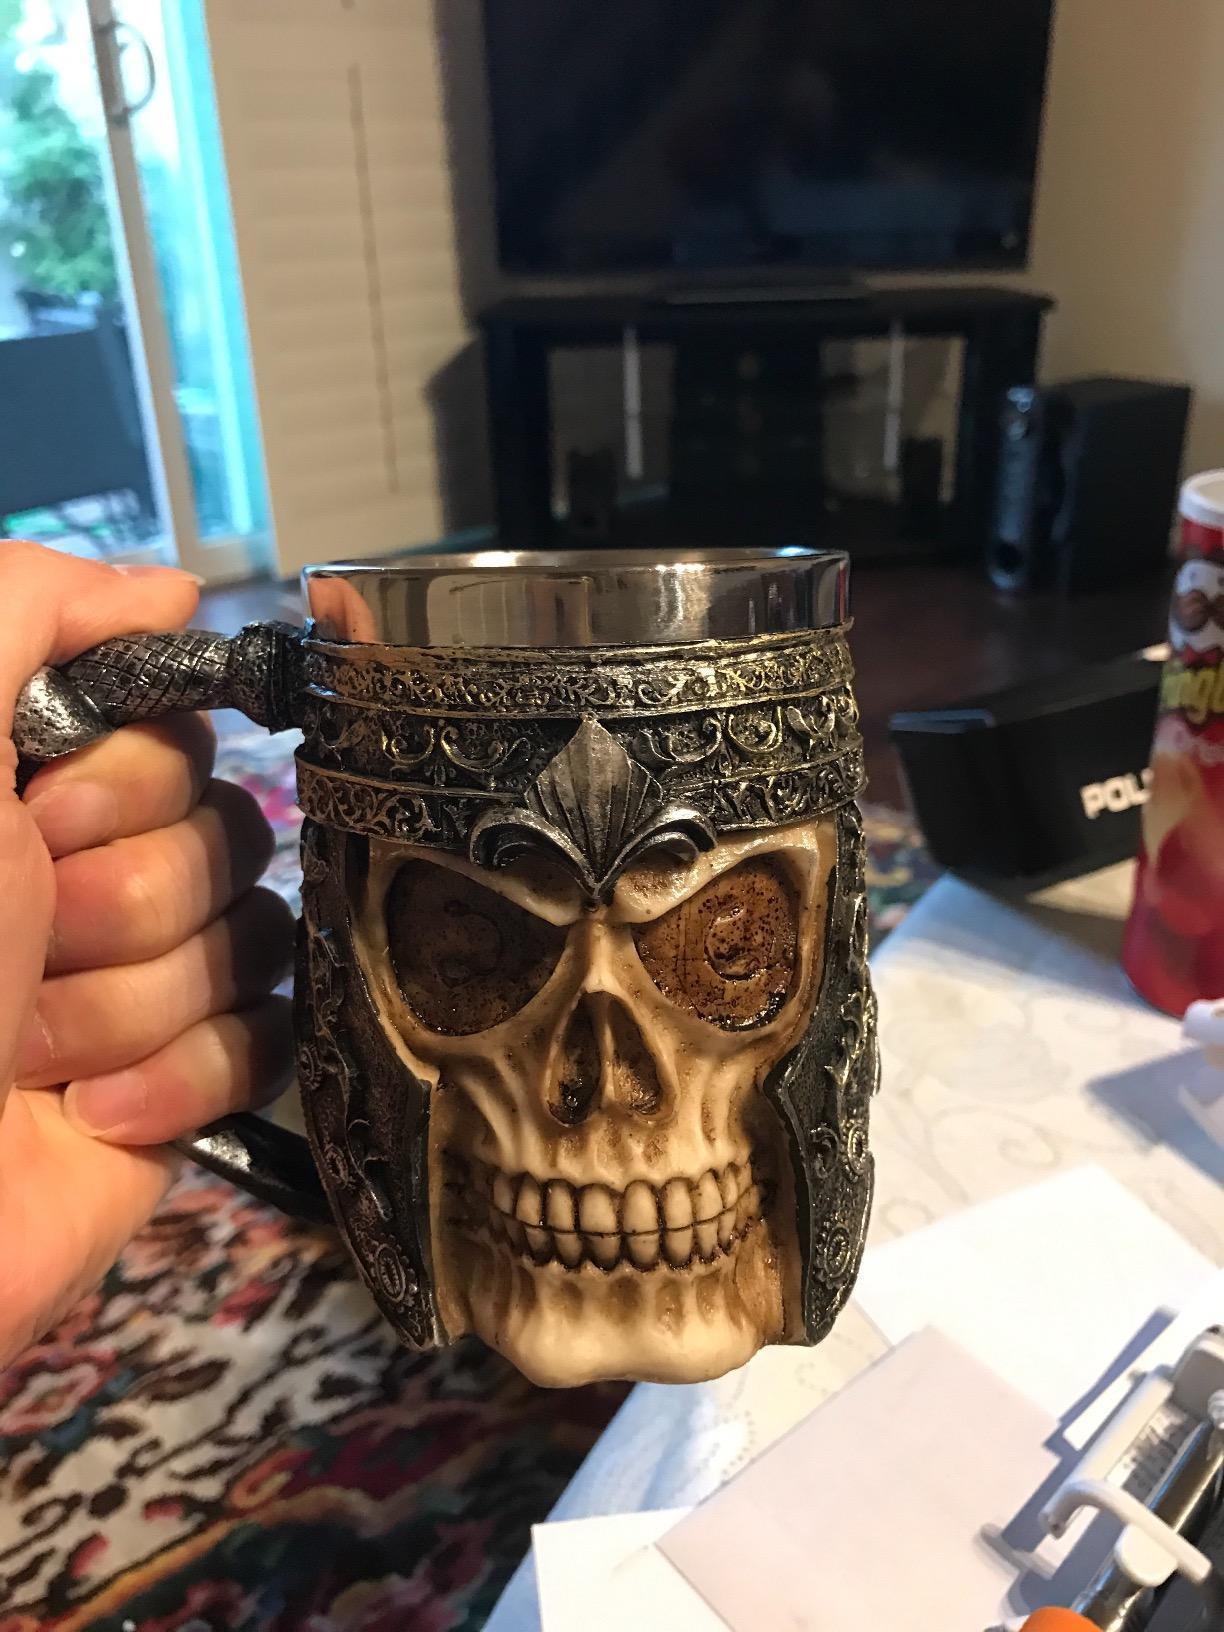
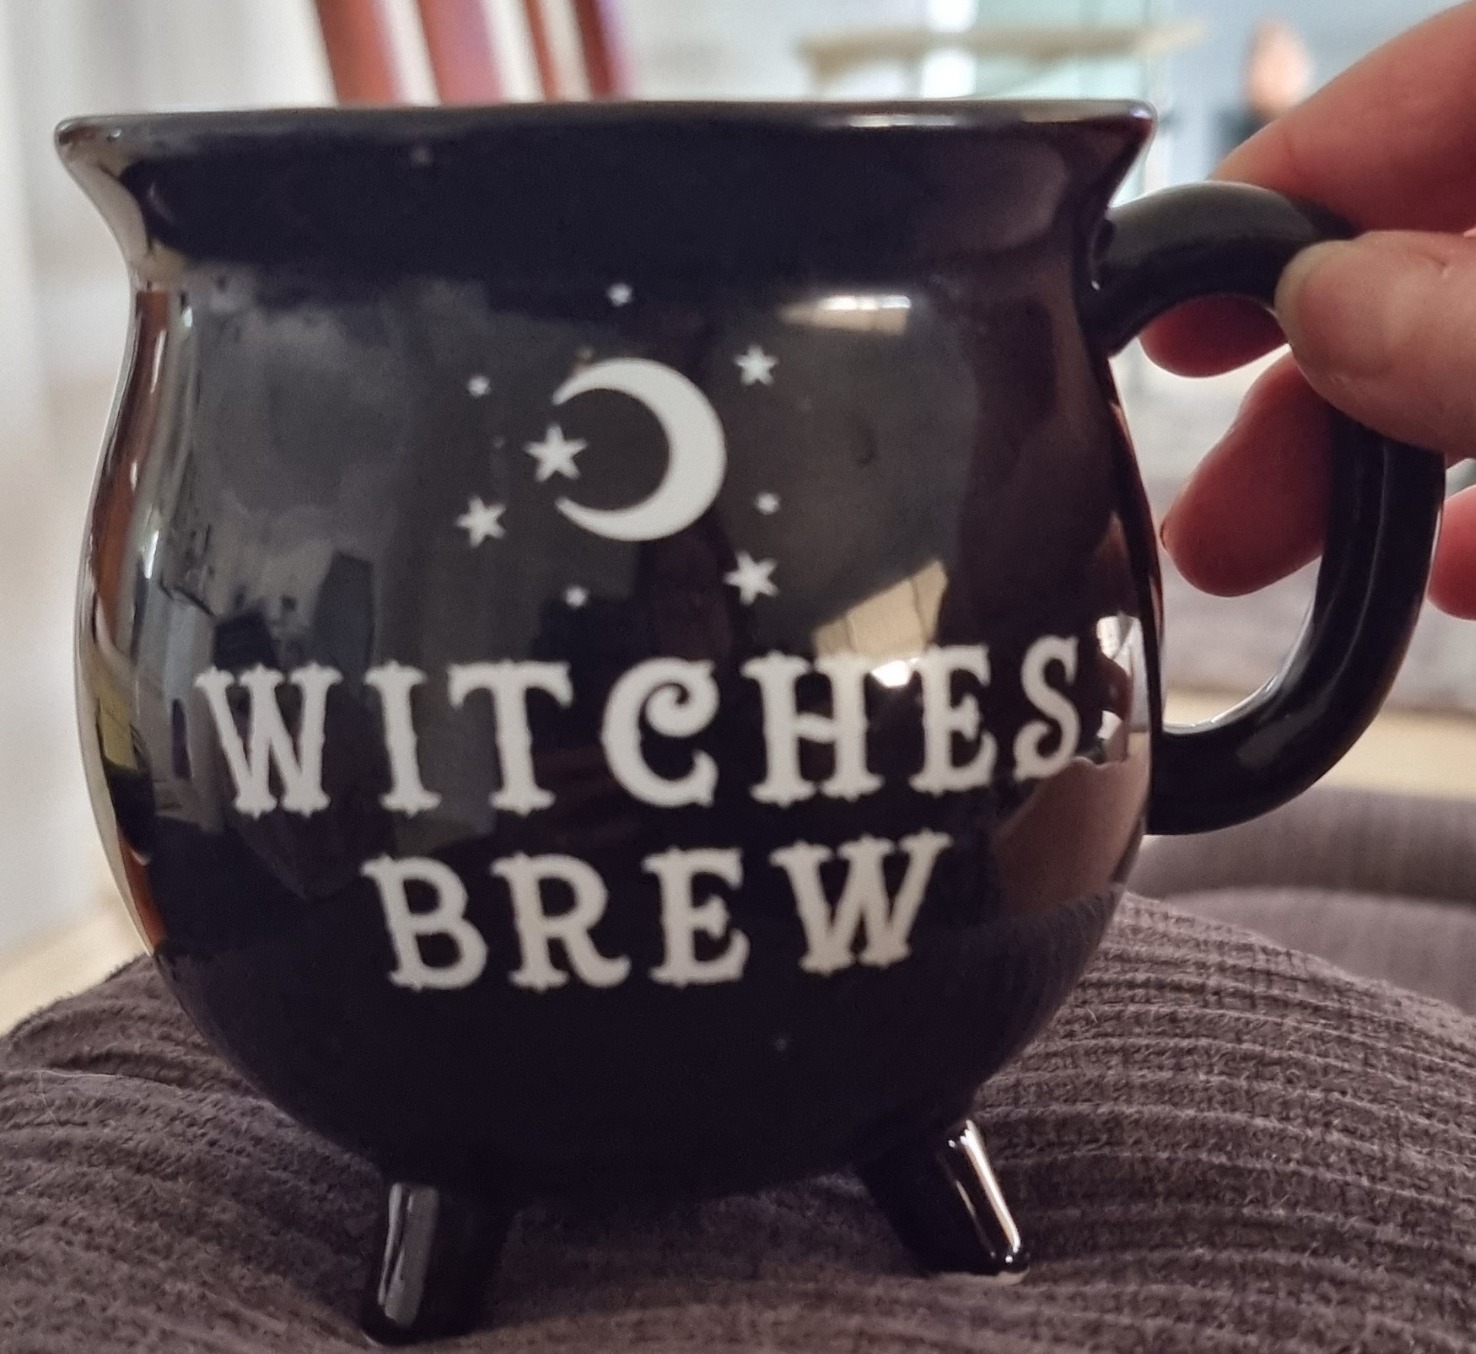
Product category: items_mug
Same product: no